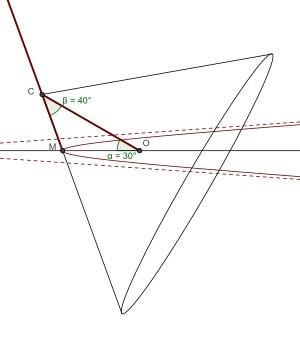
Le compas parfait est un outil de construction géométrique inventé par Abū Sahl al-Qūhī, un mathématicien perse du Xᵉ siècle. Cet objet permet de tracer les coniques, c'est-à-dire les sections d'un cône de révolution par un plan : de la droite au cercle, en passant par l'hyperbole, la parabole et l'ellipse ; il n'a cependant été trouvé aucun vestige archéologique correspondant à sa description.